Whitney Hotel

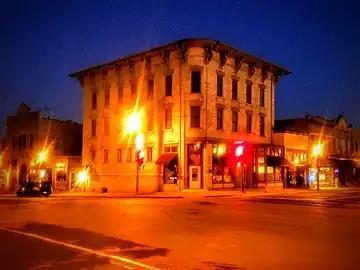
Whitney Building at night

The Whitney Hotel is located in Columbus, Wisconsin, United States. It is a contributing property of the Columbus Downtown Historic District which was listed on the National Register of Historic Places in 1992.